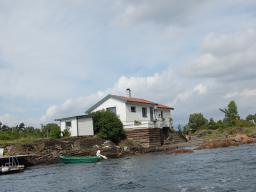
Label: Background_without_leaves